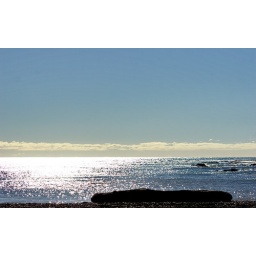
Best seat in the house